Ellesmere Port

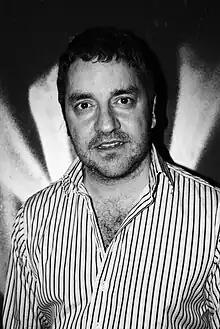
Ian Prowse, 2010

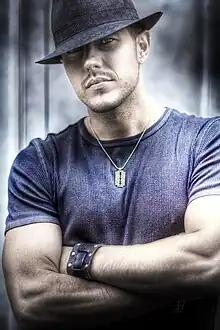
Lee Latchford-Evans, 2009

Ellesmere Port is located at the southern end of the Wirral Peninsula, in the county of Cheshire. Its suburbs include Overpool to the north west, Westminster to the north, Rossmore to the north east, with Whitby and Wolverham to the south.